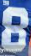
Number: 8